Perseverance Theatre

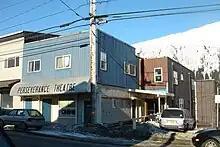
Perseverance Theatre on Douglas Island, on preview night of Oscar Wilde's "The Importance of Being Earnest" 2011

Perseverance Theatre is a professional theater company located on Douglas Island in Juneau, Alaska. It is Alaska's only professional theater and is particularly dedicated to developing and working with Alaskan artists and to producing plays celebrating Alaskan culture, history, and themes.